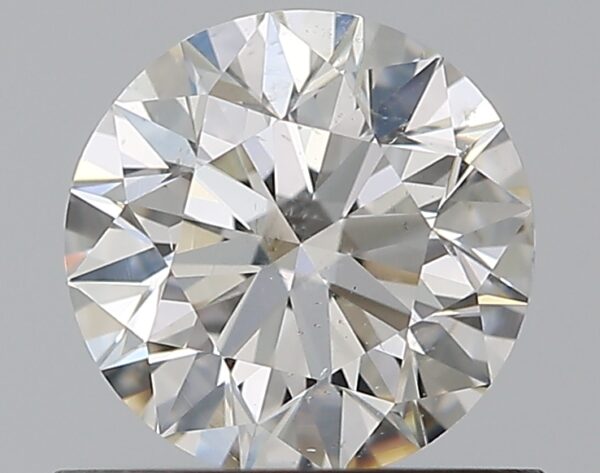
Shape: round
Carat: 0.7
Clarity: SI1
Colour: G
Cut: EX
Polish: EX
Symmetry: EX
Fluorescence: F
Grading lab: GIA
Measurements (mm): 5.65 x 5.68 x 3.55